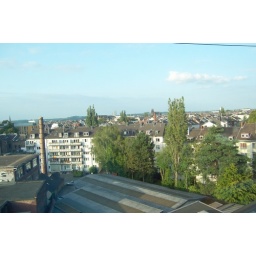
Looking out over Aachen from the train window